Beta thalassemia

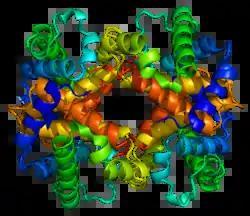
Protein HBB PDB 1a00. This is a healthy beta globin protein.

β-globin chains are encoded by the "HBB gene" on chromosome 11; in a healthy person with two copies on each chromosome, two loci encode the β chain. In beta thalassemia, a single faulty gene can be either asymptomatic or cause mild disease; if both genes are faulty this causes moderate to severe disease.